St. Andrew's Cathedral, Tokyo

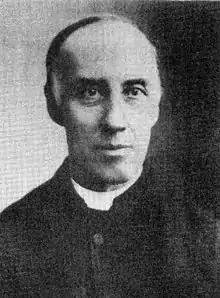
Reverend Alexander Croft Shaw

St. Andrew's Church was established in 1879 by the Canadian SPG missionary Rev. Alexander Croft Shaw.